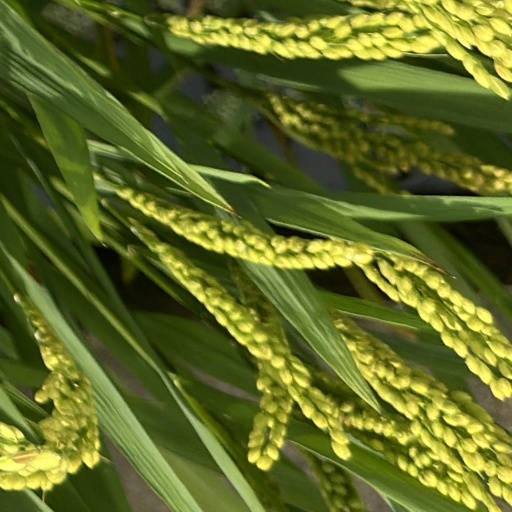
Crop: rice